Ivan Chodák

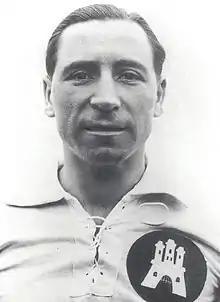
Ivan Chodák, Slovak footballer, coach and doctor of medicine

Ivan Chodák (3 February 1914 in Dolný Kubín – 14 February 1994 in Bratislava) was a Slovak footballer, coach, and doctor of medicine.